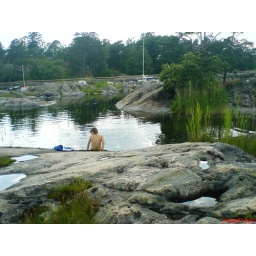
My son thinking of going into the water early summer in Sweden